Tamm (Württ) station

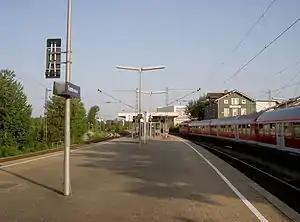

Tamm (Württemberg) station (abbreviated to Tamm (Württ)) is a station on the network of the Stuttgart S-Bahn in Tamm in the German state of Baden-Württemberg, located at the 20.2 kilometre mark of the Franconia Railway.